Rolling and wheeled creatures in fiction and legend

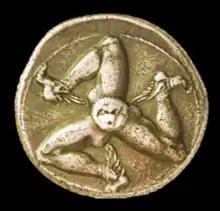
A coin of Agathocles of Syracuse, Sicily, showing three legs with wings and a head in their joining point.

The triskelion is a motif with central symmetry used since ancient times.